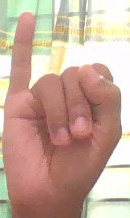
ASL sign: I